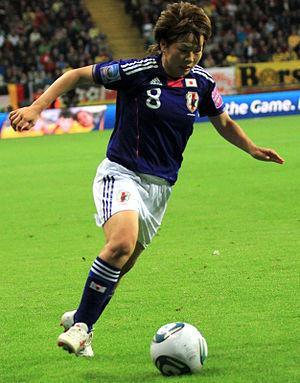
Aya Miyama, née le 28 janvier 1985 dans la préfecture de Chiba au Japon, est une joueuse japonaise de football évoluant au poste de milieu de terrain. Internationale japonaise.